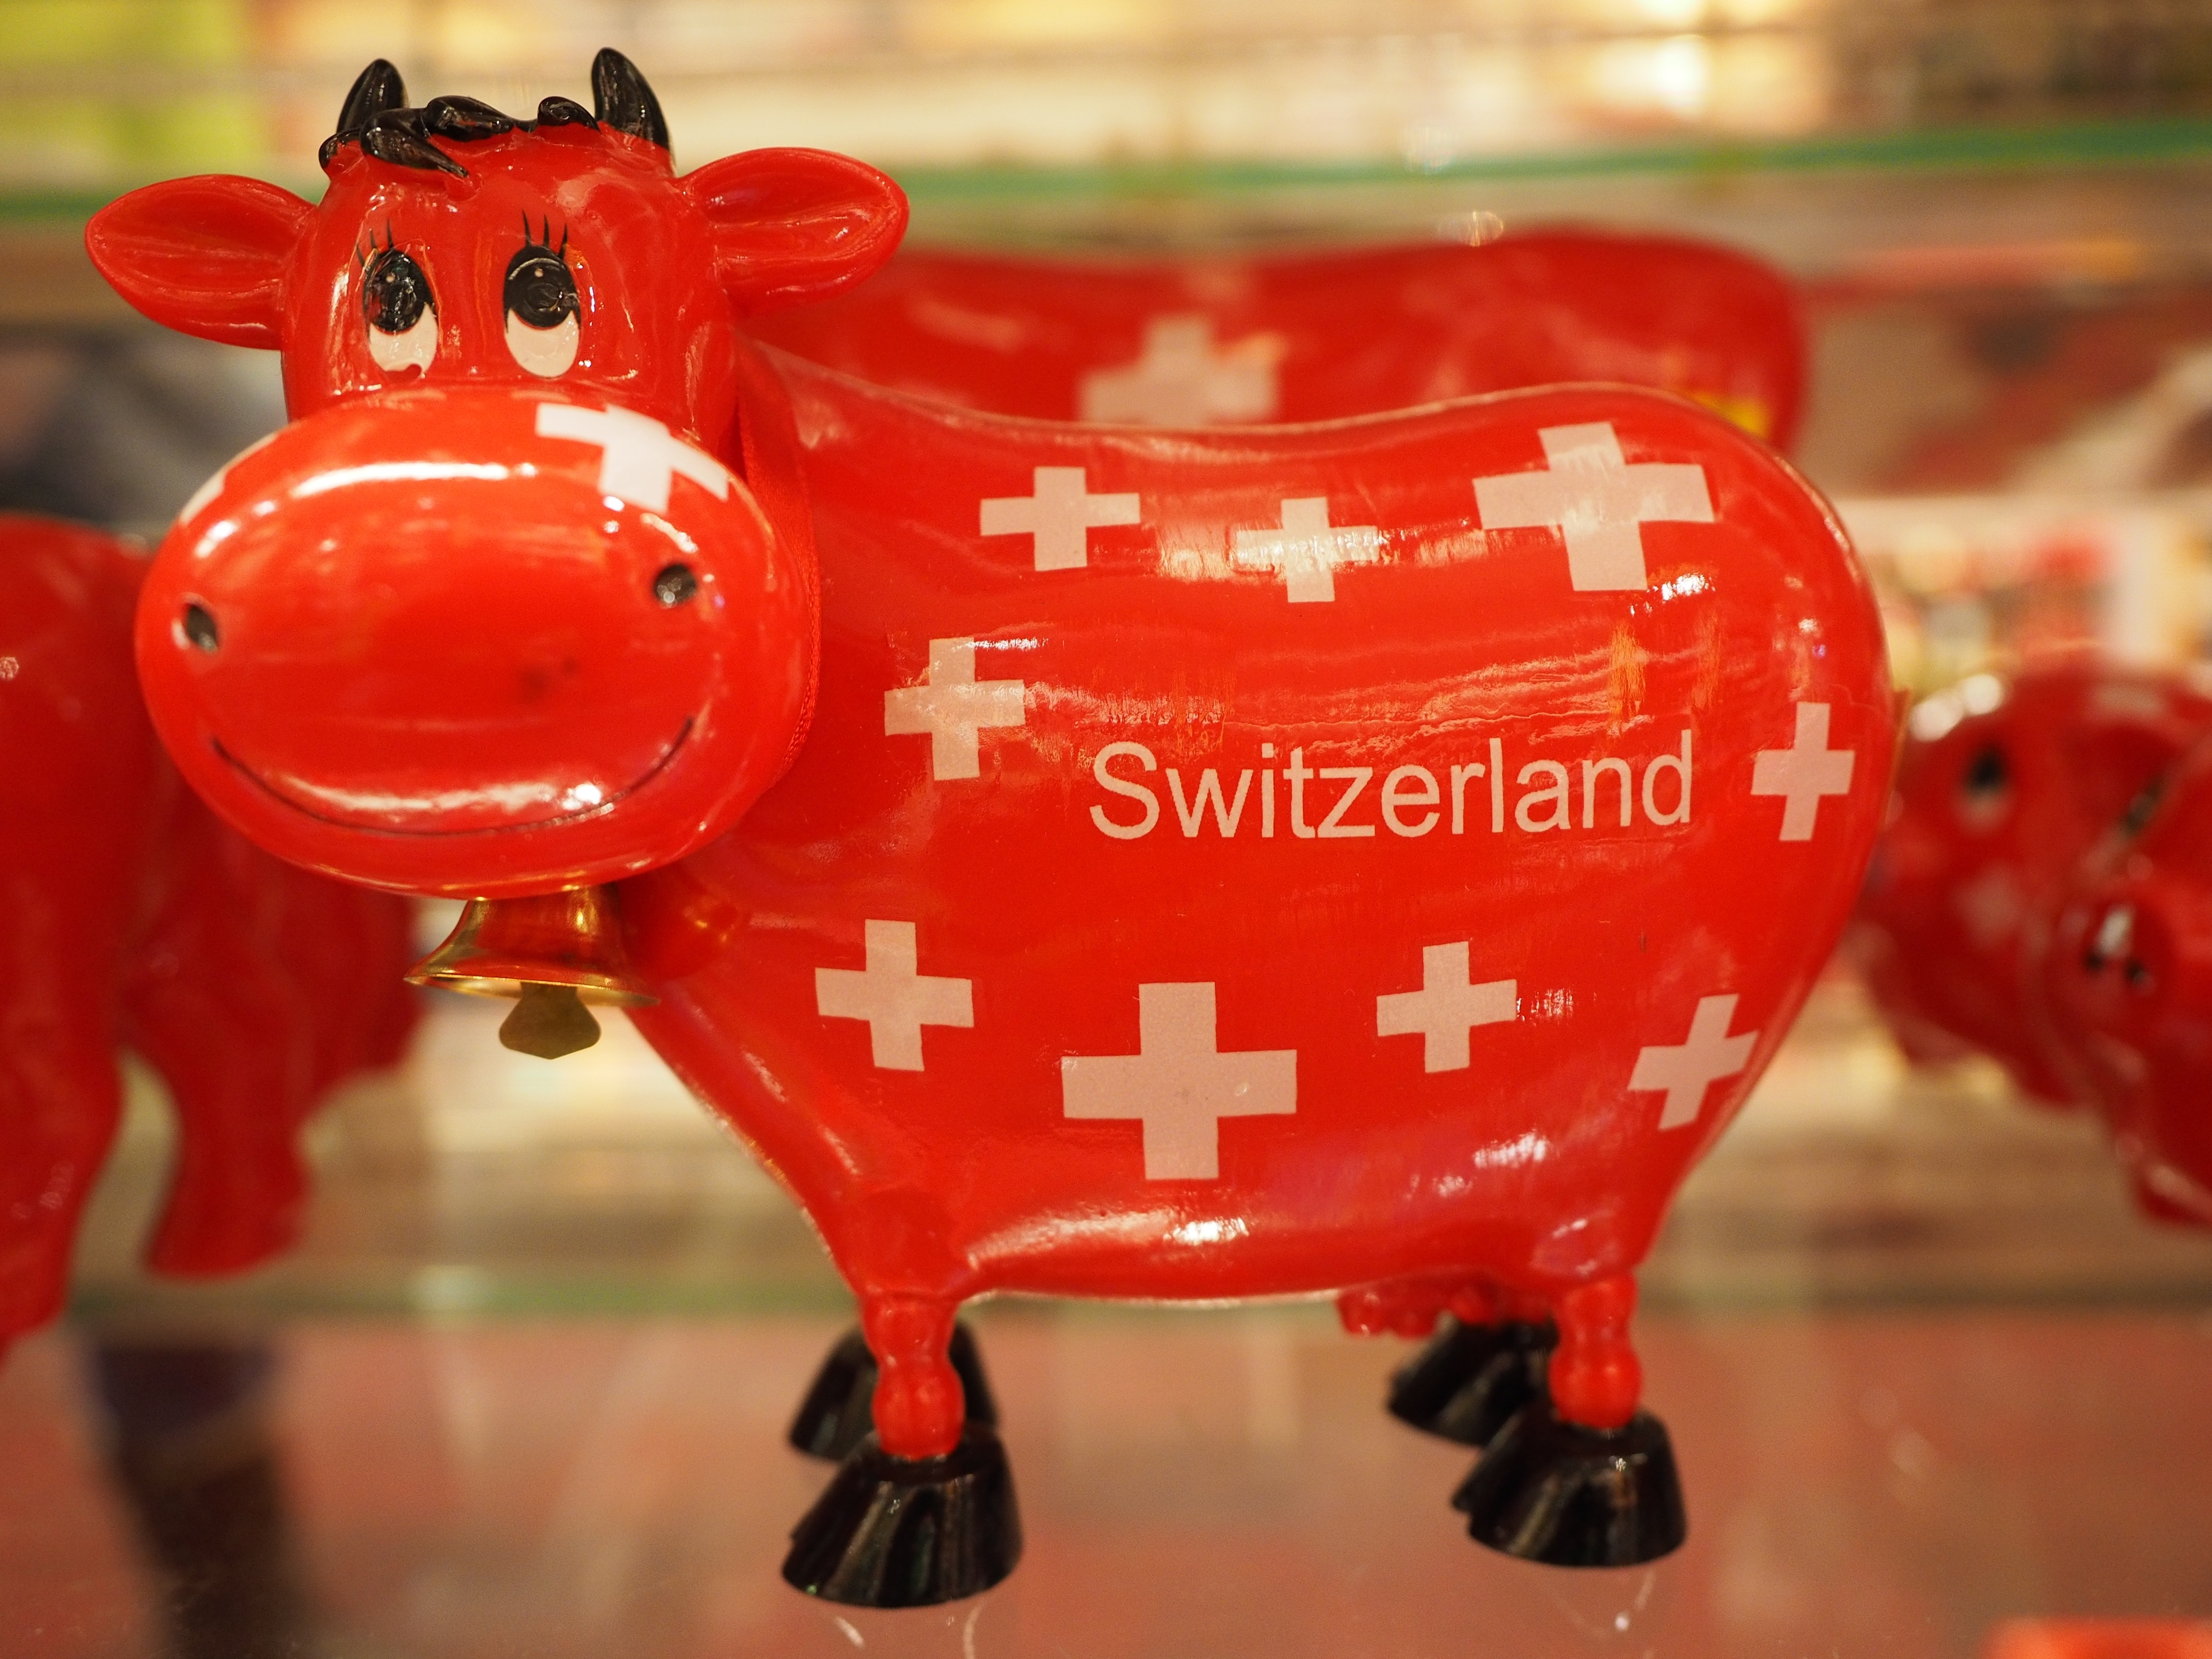
cow, red, toy, switzerland, souvenir, savings bank, sparkuh